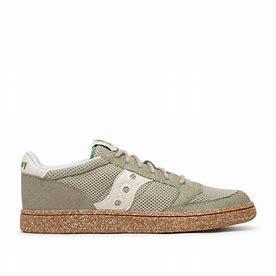
Brand: Saucony
Model: Jazz Court